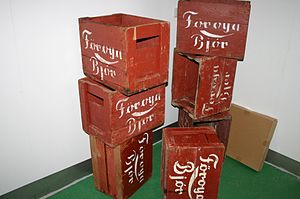
Föroya Bjór / Bryggeriets produkter / Sodavand
Föroya Bjór er navnet på et bryggeri på Færøerne og betyder Færøernes øl. Bryggeriet ligger i Klaksvík og er landets eneste siden 2007, hvor Restorffs Bryggjarí lukkede. Föroya Bjór producerer hovedsagelig til Færøerne, men der sælges dog øl flere steder i Danmark, mest i København, men også i byer så som Vejle, Aalborg og Århus.